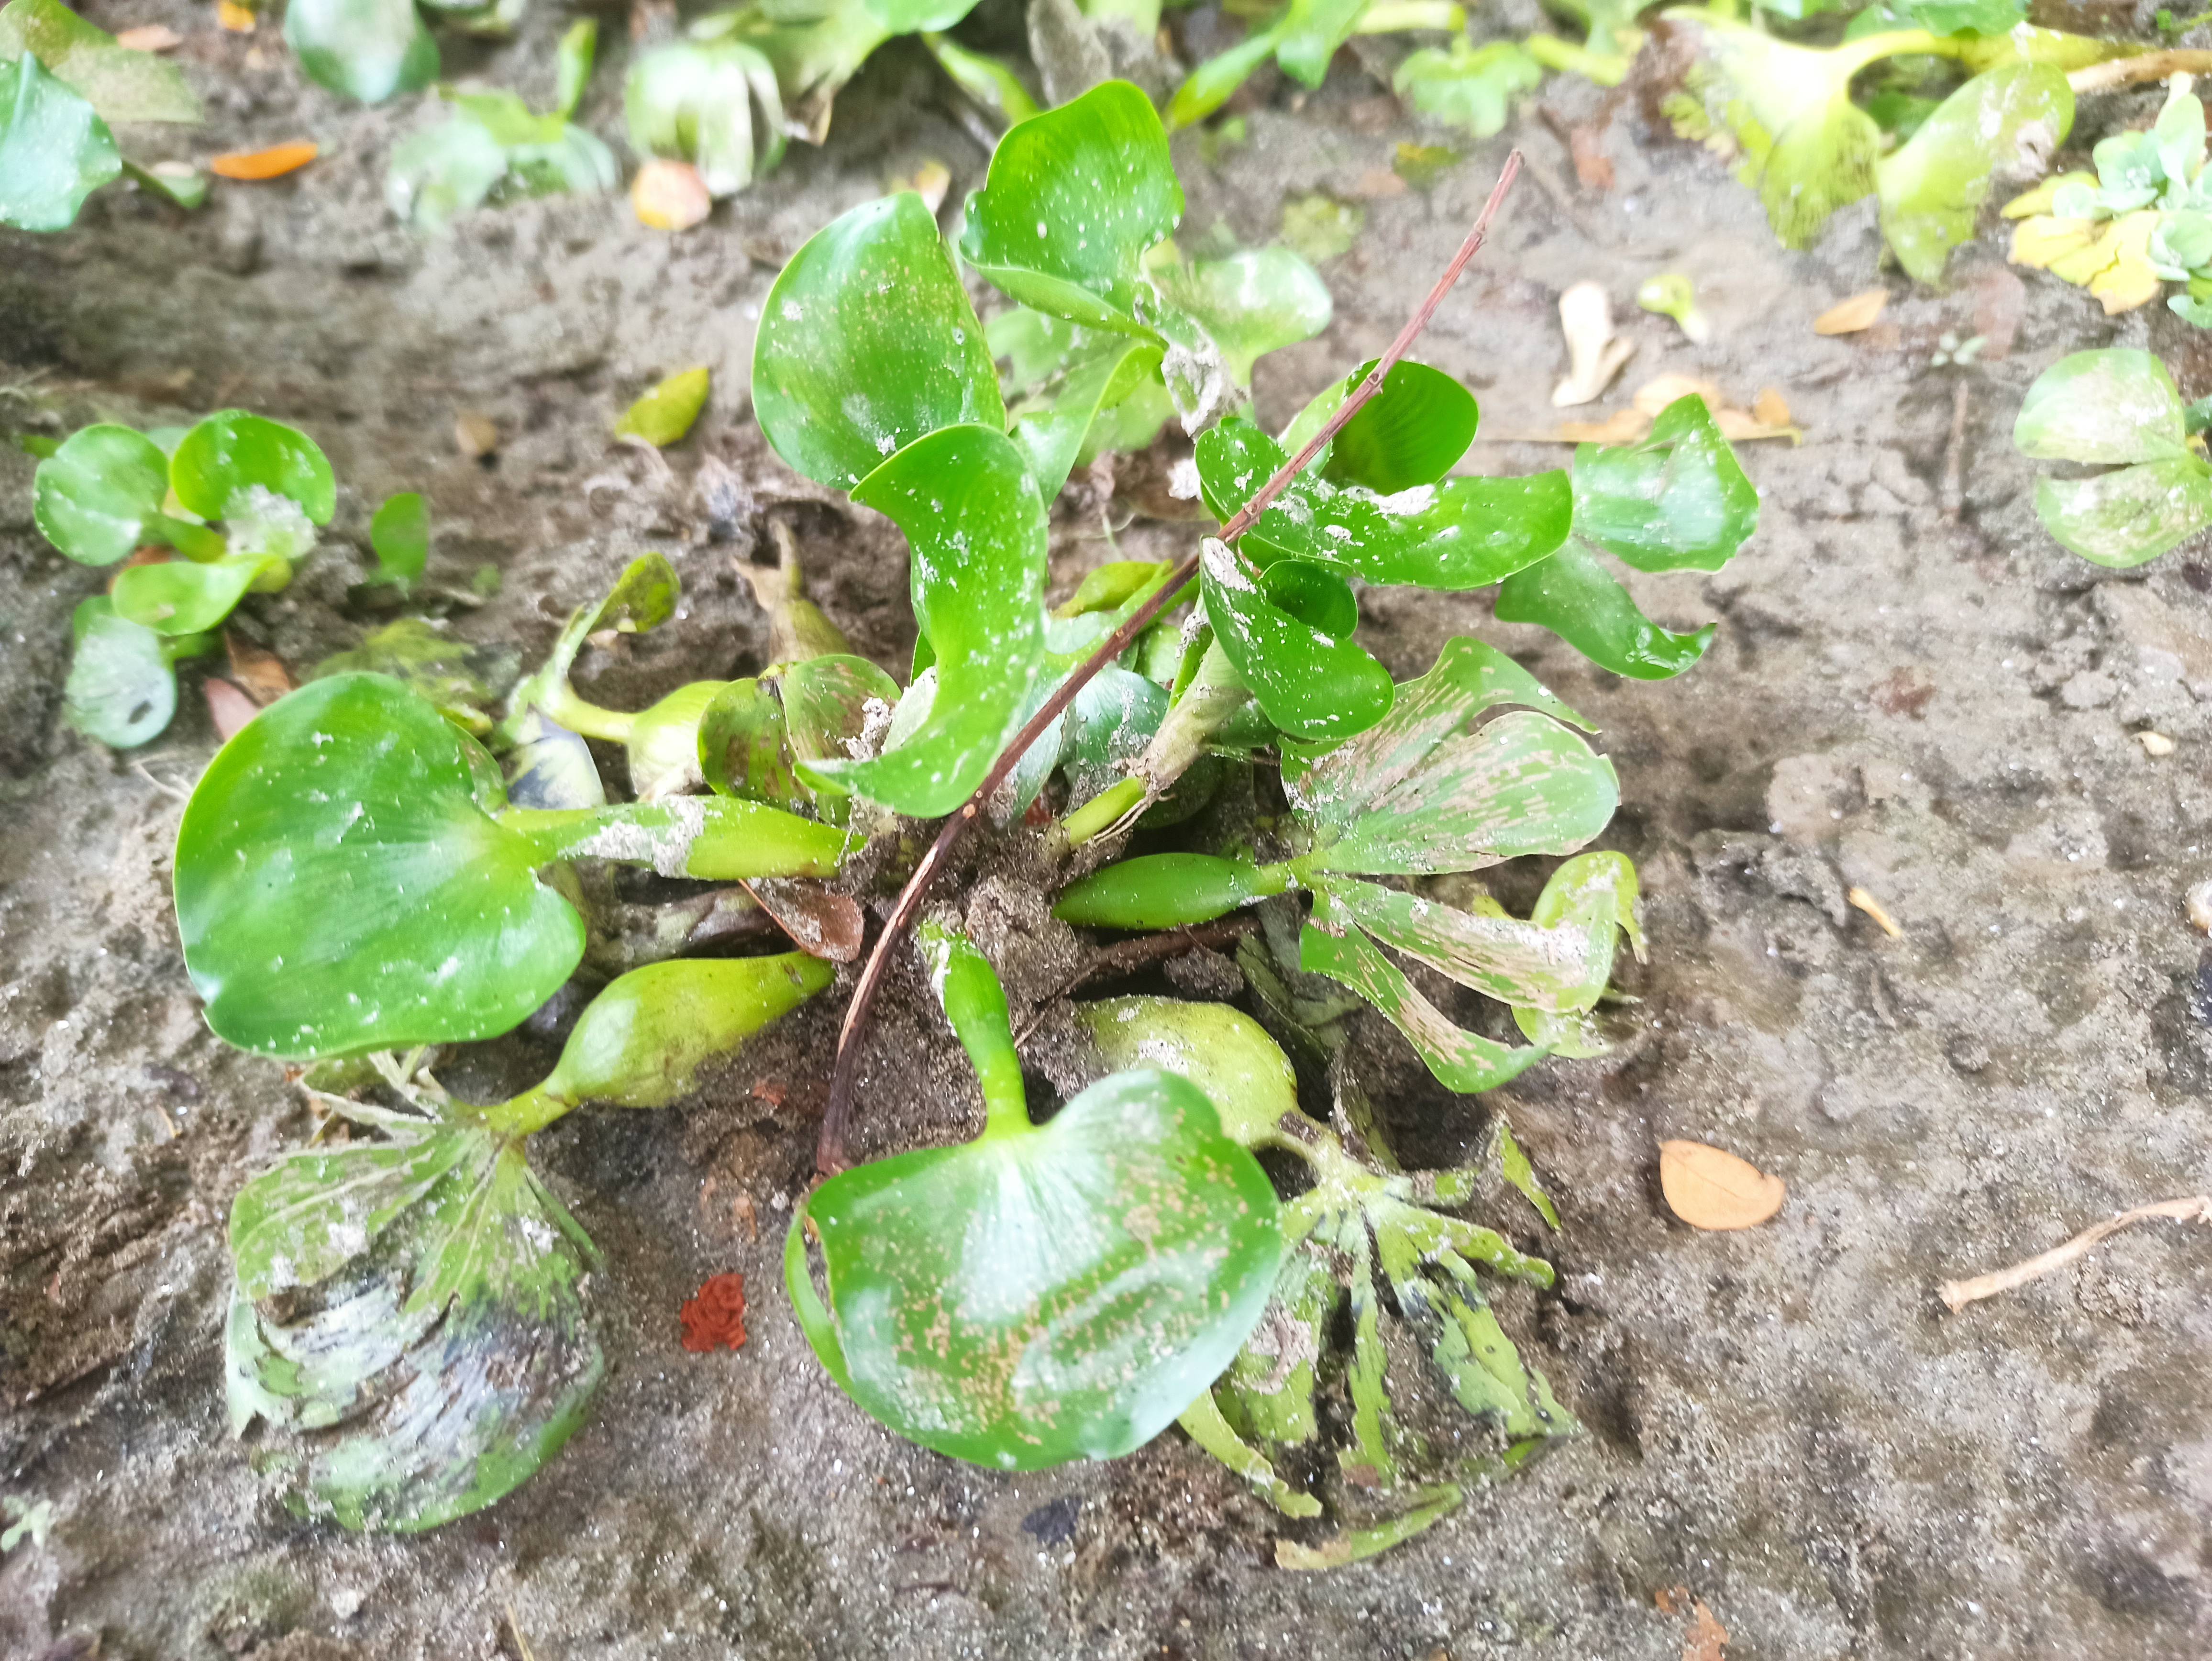
Species: Common Water Hyacinth (Eichornia crassipes)